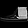
Label: Sneaker